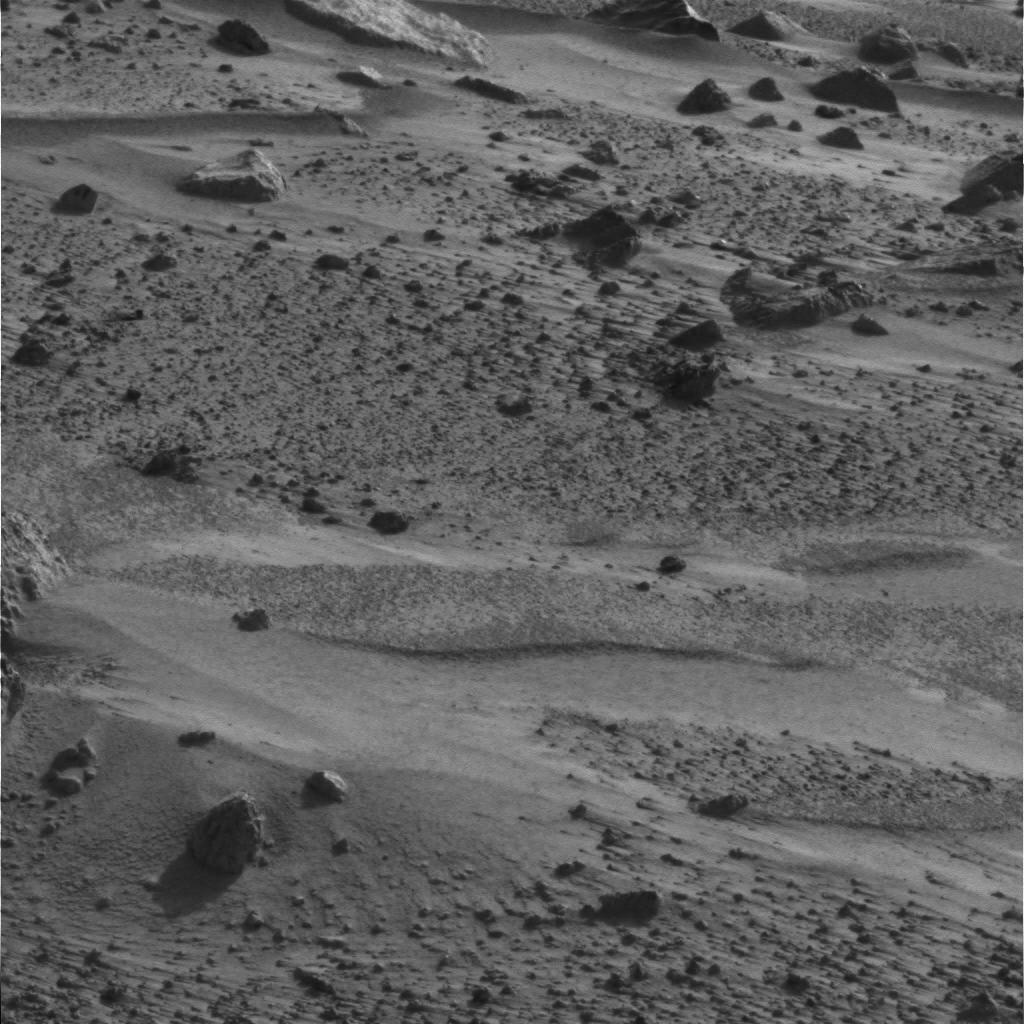
Surface features visible: Rock Outcrops, Float Rocks, Clasts, Dunes/Ripples, Soil, Nearby Surface